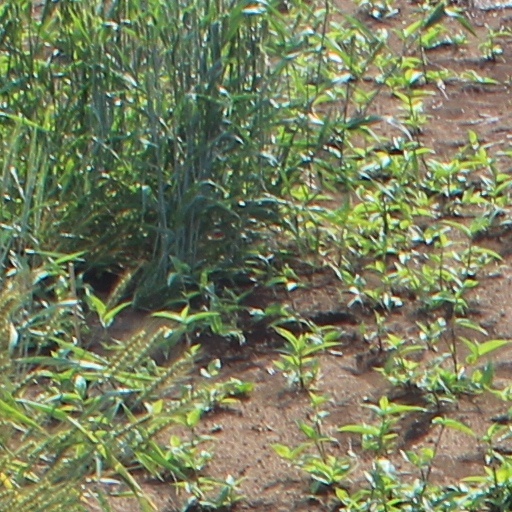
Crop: wheat